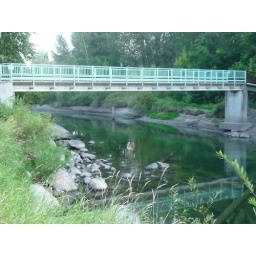
A bridge over a river in Leavenworth Riverfront Park in the German-style town of Leavenworth, WA